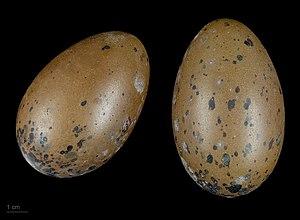
Le Plongeon catmarin, aussi appelé Plongeon à gorge rouge, Plongeon à gorge rousse, et au Québec Huart à gorge rousse, est une espèce d'oiseau de l'ordre des gaviiformes. C'est le plus petit membre de la famille des gaviidés ; il mesure de 52 à 70 cm de long et son envergure varie de 91 à 116 cm, parfois au-delà. C’est aussi celui qui a l’aire de répartition la plus étendue.